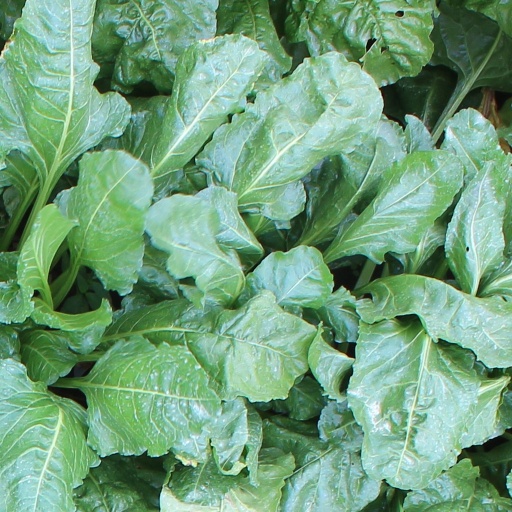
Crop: sugar beet